Aso ni San Roque

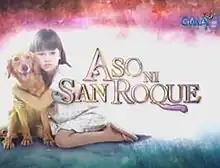
Title card

"San Roque" ( / international title: "San Roque's Pet") is a Philippine television drama fantasy series broadcast by GMA Network. Directed by Don Michael Perez, it stars Mona Louise Rey. It premiered on September 10, 2012, on the network's Telebabad line up. The series concluded on January 11, 2013, with a total of 90 episodes.